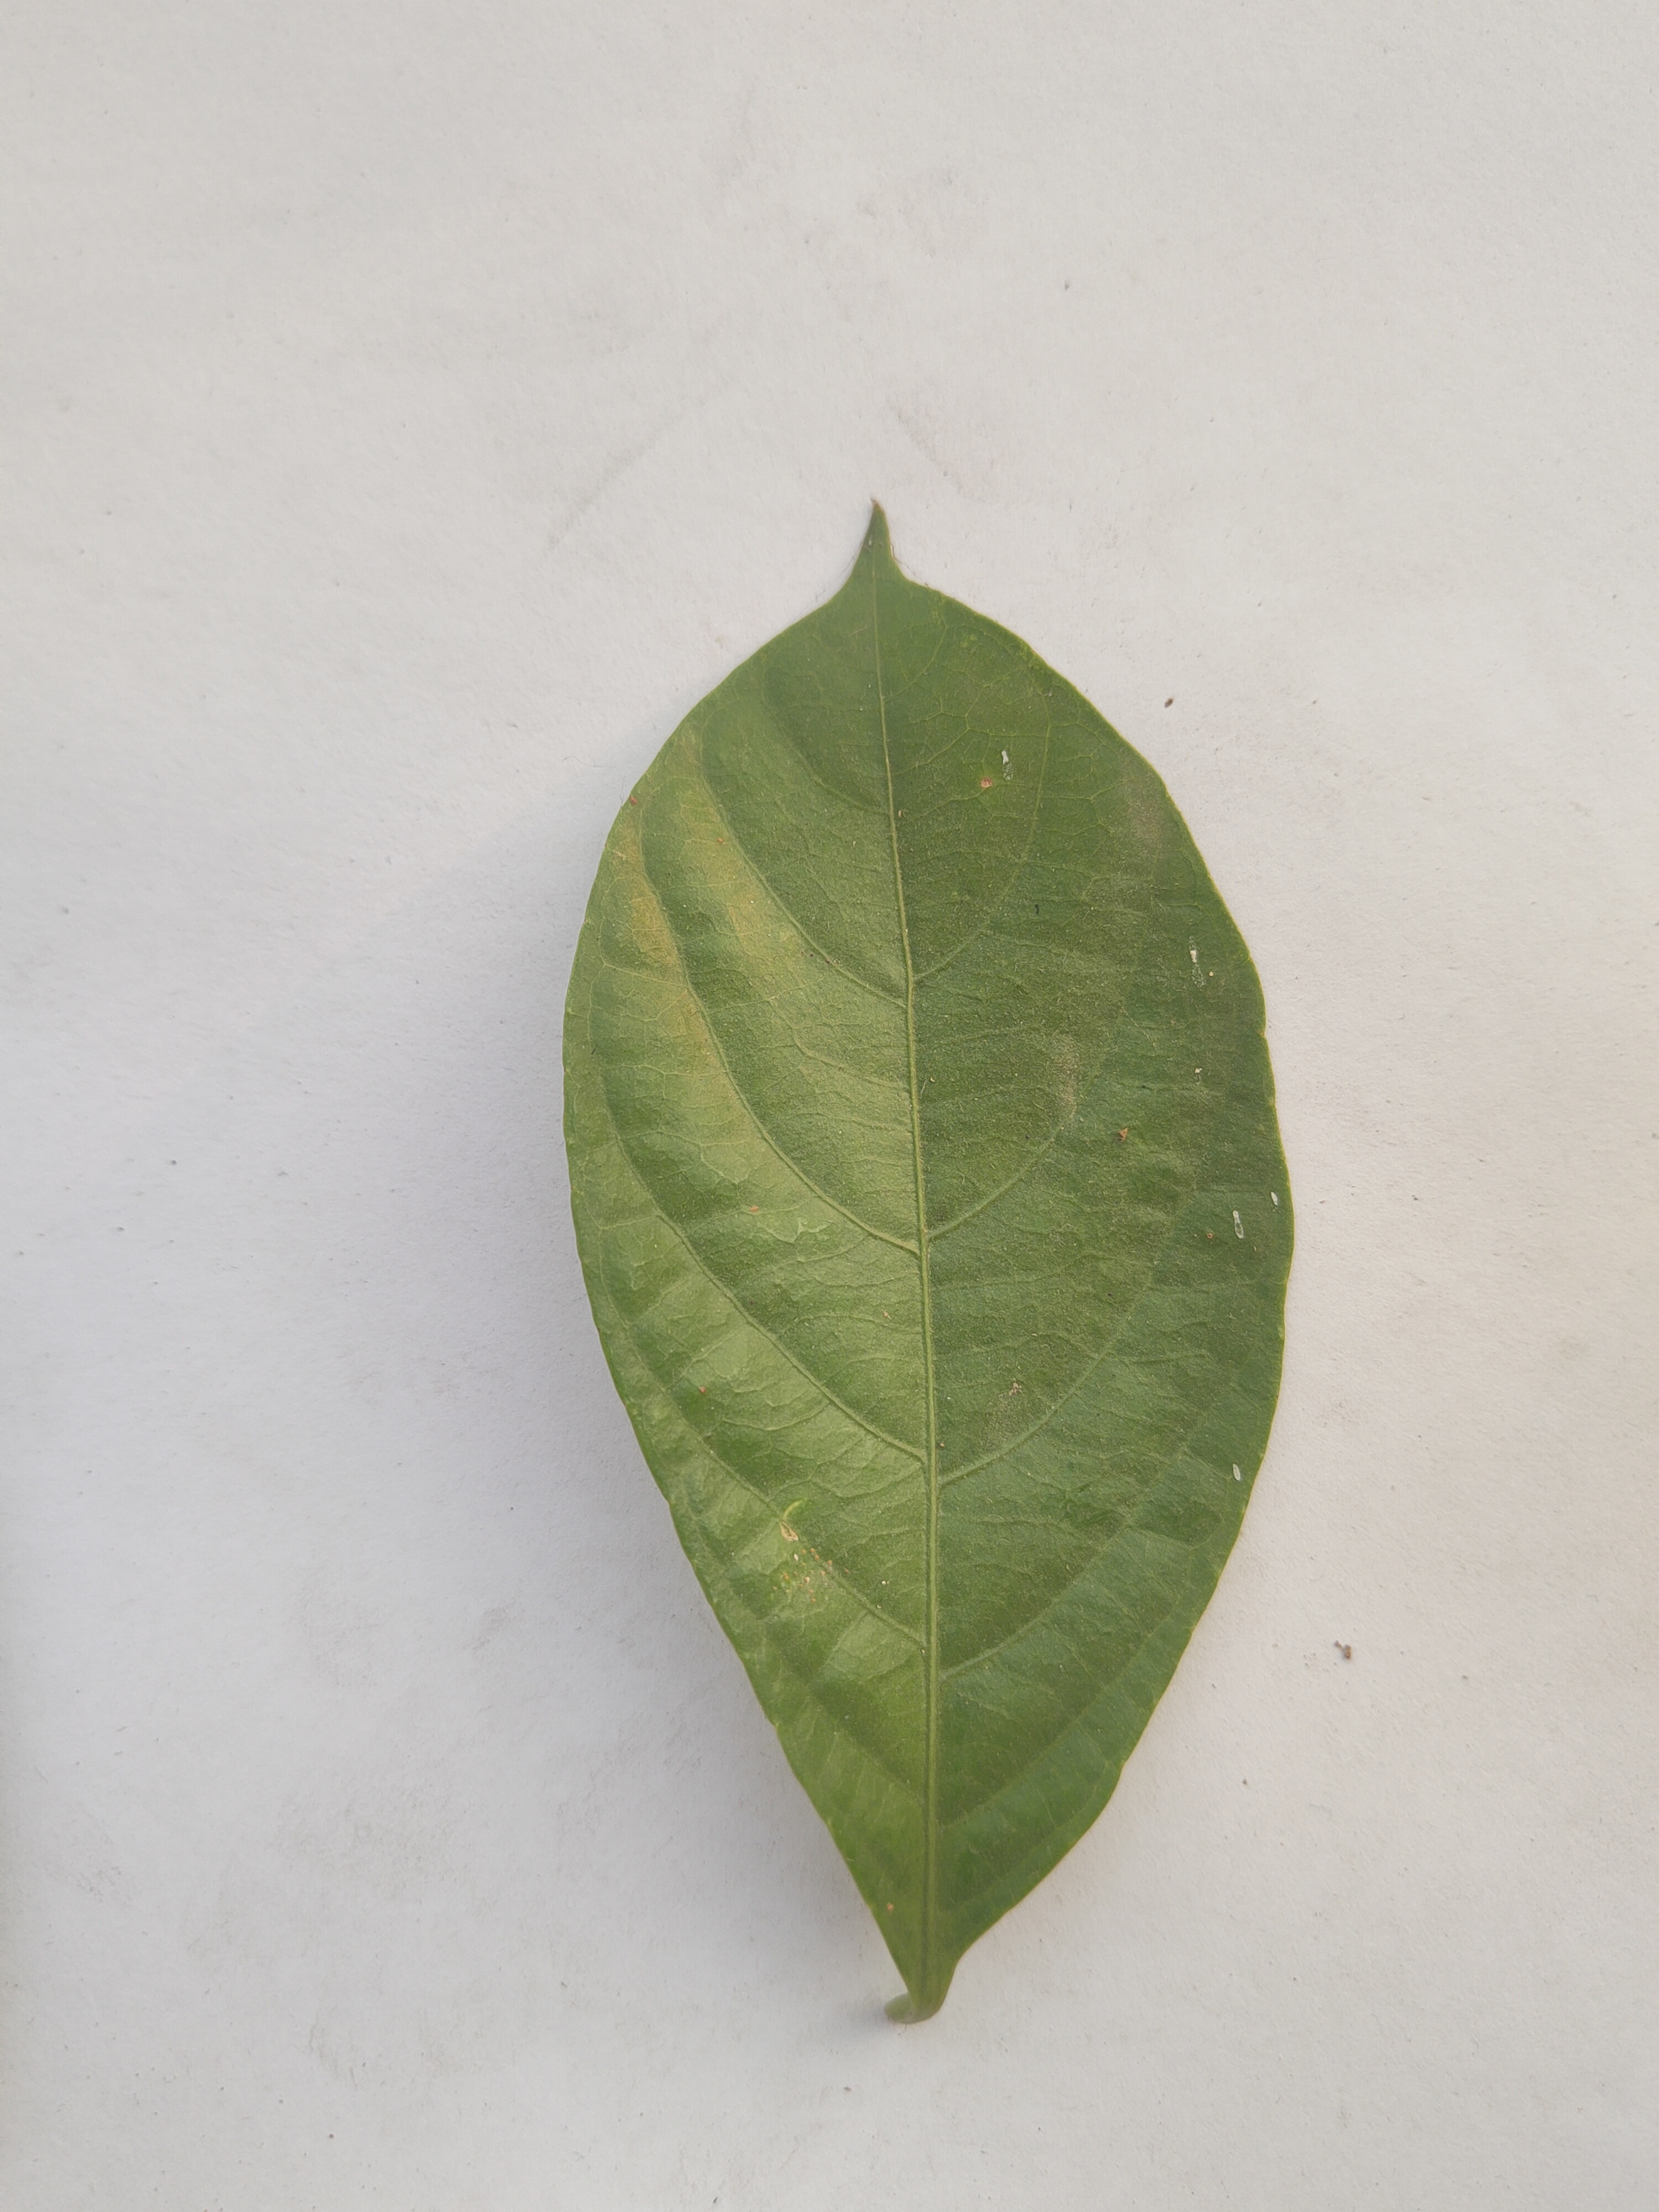
Leaf variety: Lotkon